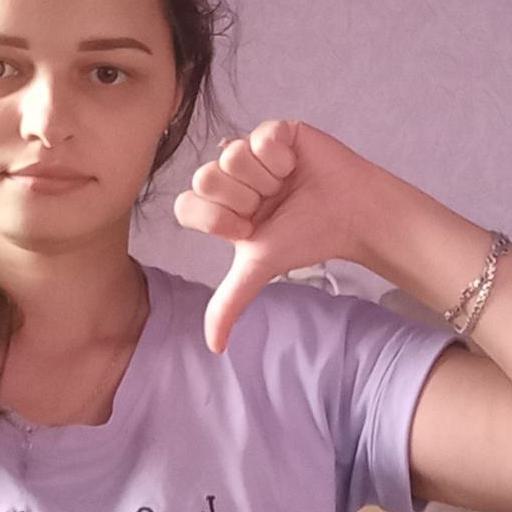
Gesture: dislike